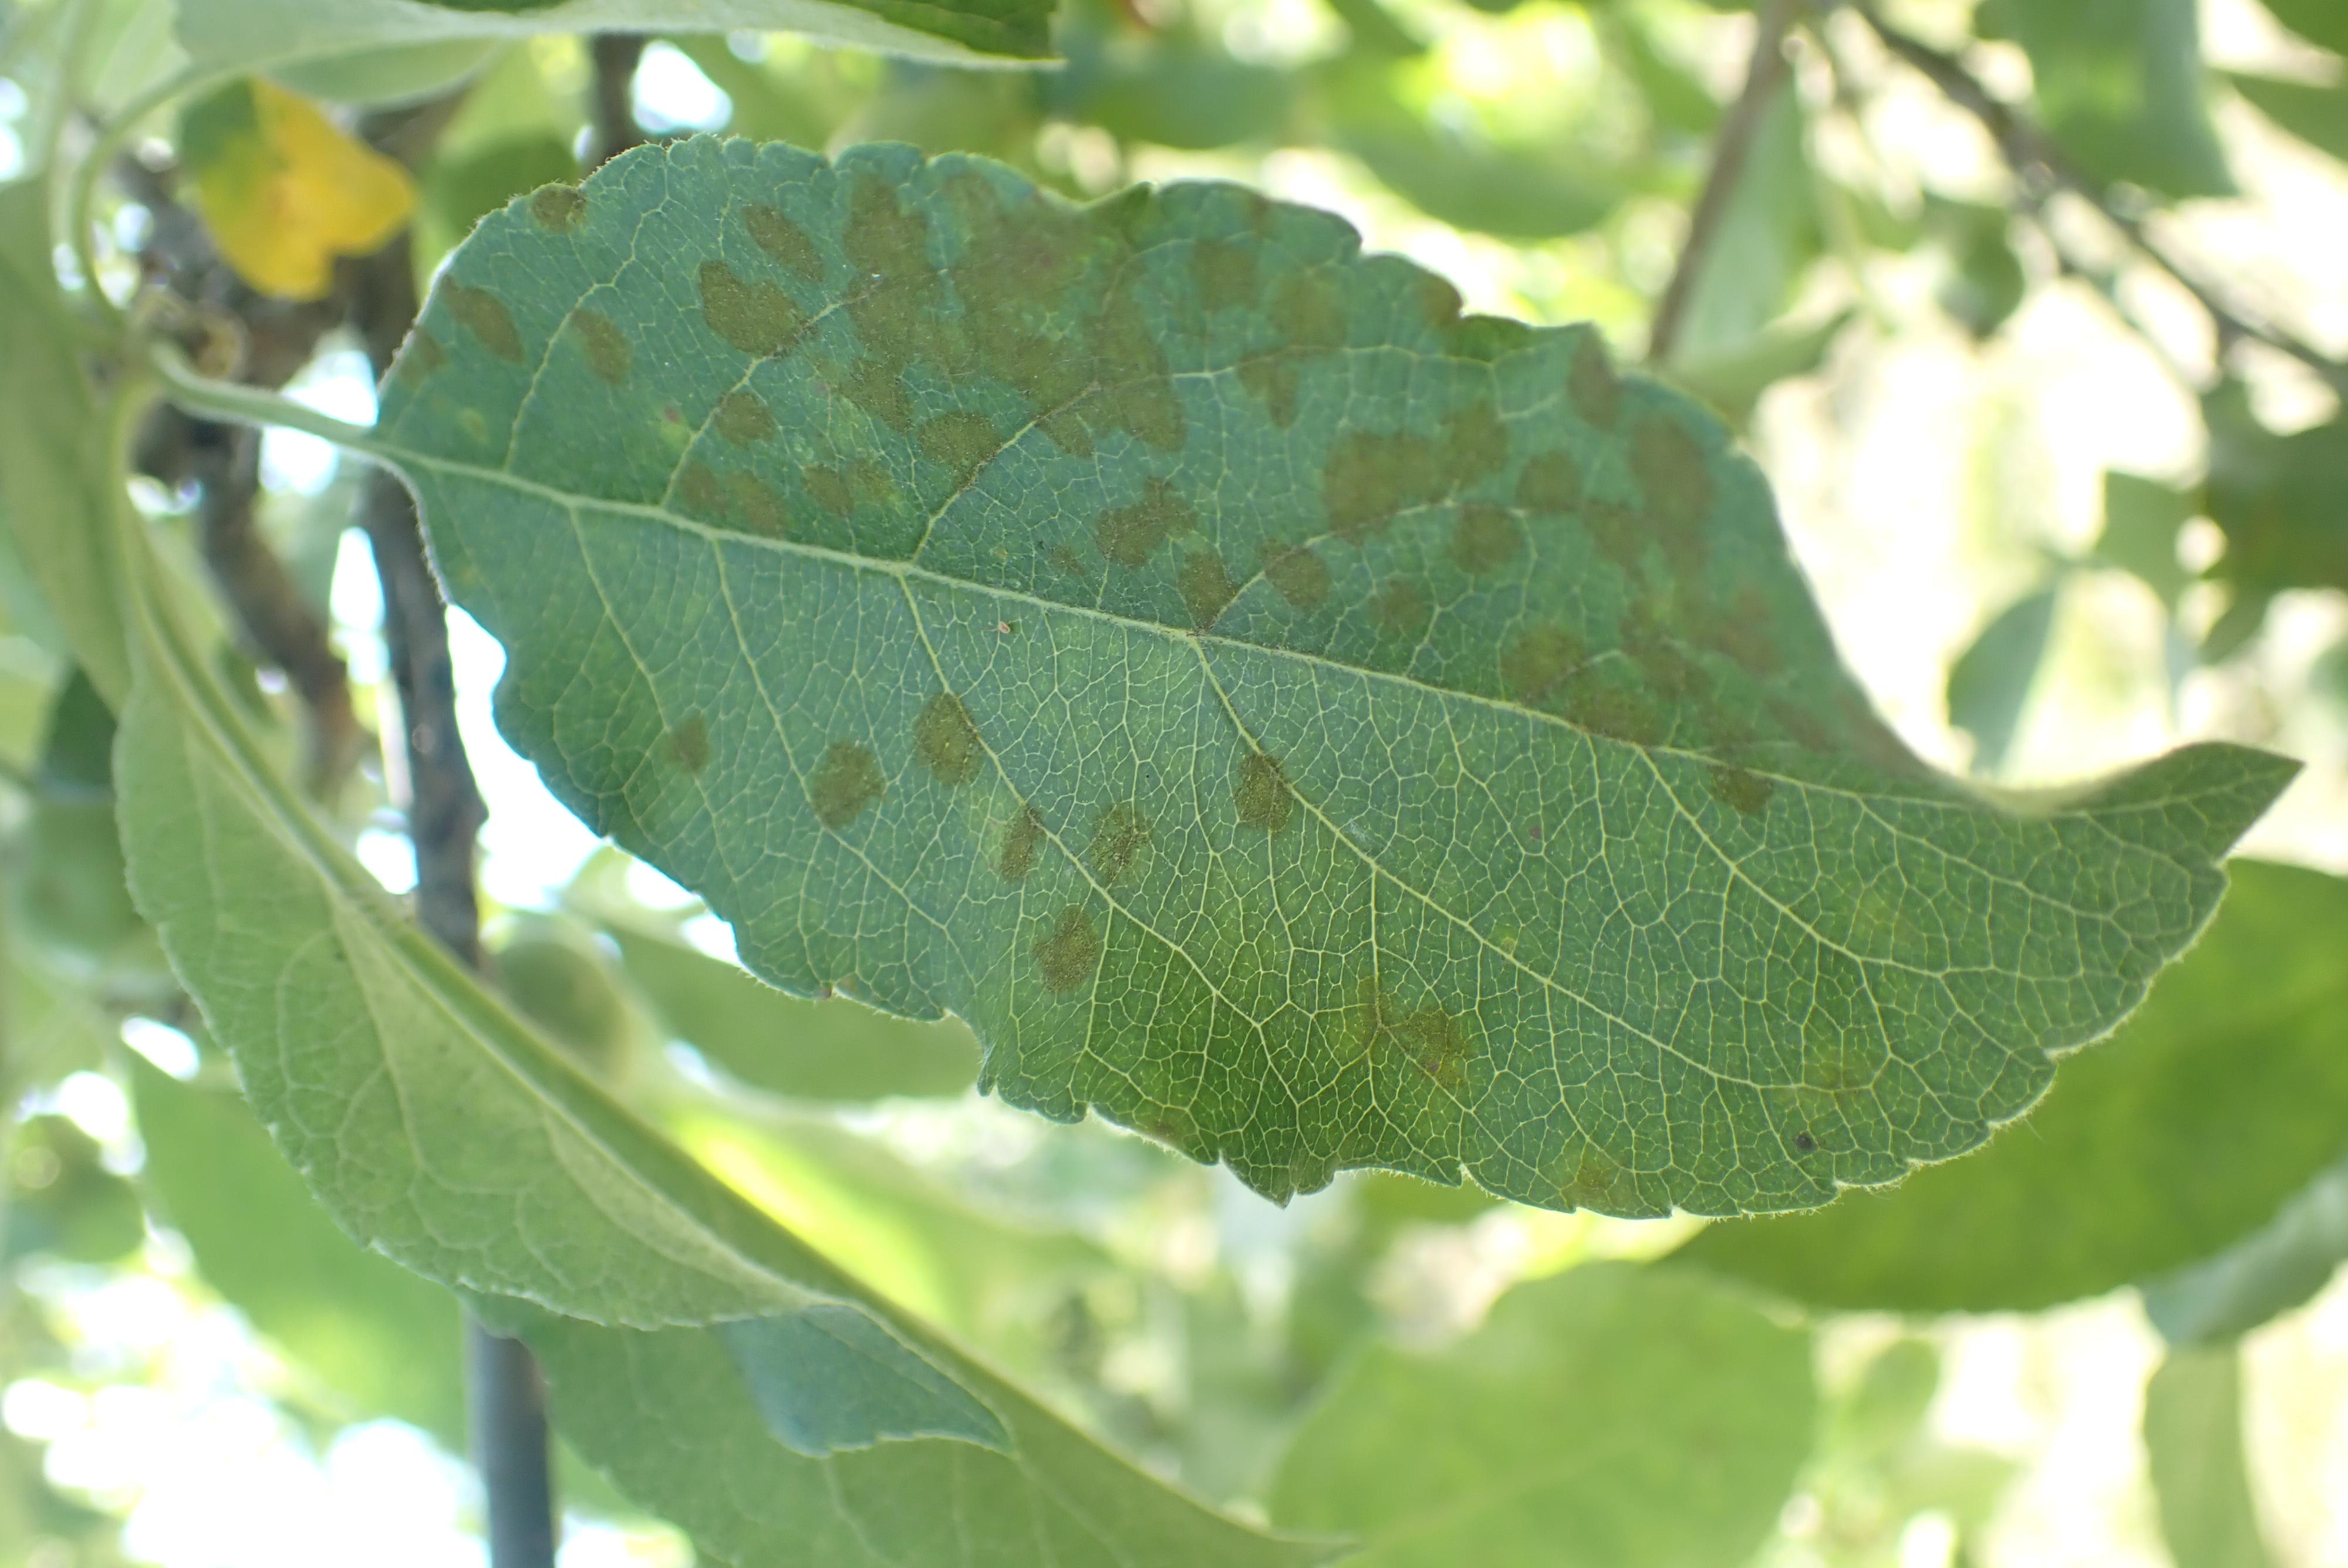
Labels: scab